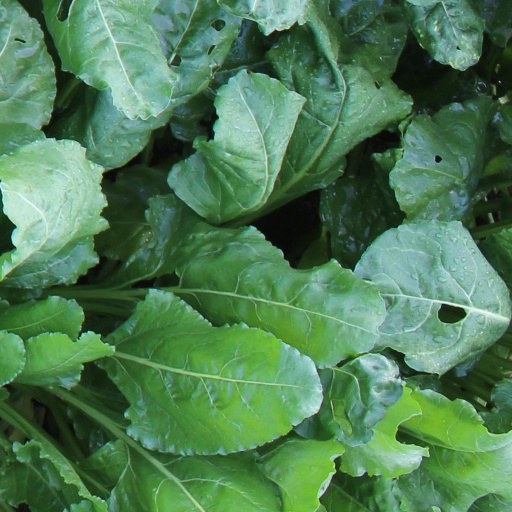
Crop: sugar beet